Clemson University

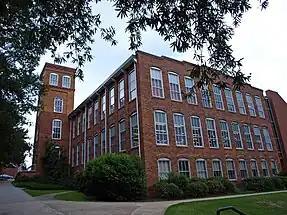
Godfrey Hall, constructed in 1897, formerly housed the Textile Department.

In November 1889, South Carolina Governor John Peter Richardson III signed the bill, thus establishing the Clemson Agricultural College of South Carolina. As a result, federal funds for agricultural education from the Morrill Land-Grant Colleges Act and the Hatch Act of 1887 were transferred from South Carolina College (today, the University of South Carolina) to Clemson. Construction of the college began with Hardin Hall in 1890 and then main classroom buildings in 1891. Convict laborers, some as young as 12 years old, built many of the original buildings on campus. The prisoners that built Clemson were almost all black, and over 500 of their names are recorded. South Carolina used more convict labor to build its universities than any other state.